Mentzer Building

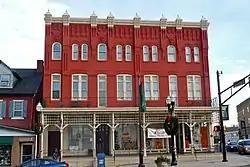
Mentzer Building, November 2011

Mentzer Building is a historic commercial building located at Ephrata, Lancaster County, Pennsylvania. It was built in 1889, and is a three-story, brick building in the Queen Anne style. The building has housed school classrooms, barbershops, an electric supply store, meeting rooms, and retail clothing sales shops. The porch and entrance have been restored based on historical photographs.